Eilean Donan

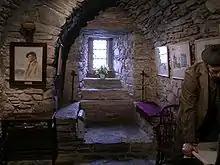
A mural chamber within the keep

The castle is regularly described as one of the most photographed monuments in Scotland, and is a recognised Scottish icon, frequently appearing on packaging and advertising for shortbread, whisky and other products. Eilean Donan has made several appearances in films, beginning with "Bonnie Prince Charlie" in 1948 and "The Master of Ballantrae" in 1953. It featured in the opening episode of the 1976 TV series, The New Avengers. The castle was the setting for the 1980 short film Black Angel, filmed to accompany screenings of "The Empire Strikes Back" in cinemas. In 1984, Scottish singer and composer Jesse Rae filmed his music video "Over The Sea" at the location. It featured prominently in "Highlander" (1986) as the home of Clan MacLeod. It was the backdrop to a dance scene in the Bollywood movie "Kuch Kuch Hota Hai" in 1998. In 1999, it served as the Scottish headquarters of MI6 in "The World Is Not Enough". In 2007, Eilean Donan stood in for Fotheringhay Castle in England in "". In the movie "Made of Honor" Eilean Donan can be seen as home of the groom's family. The Tamil song "Kandukondain Kandukondain" from the movie of the same name was filmed in this location.